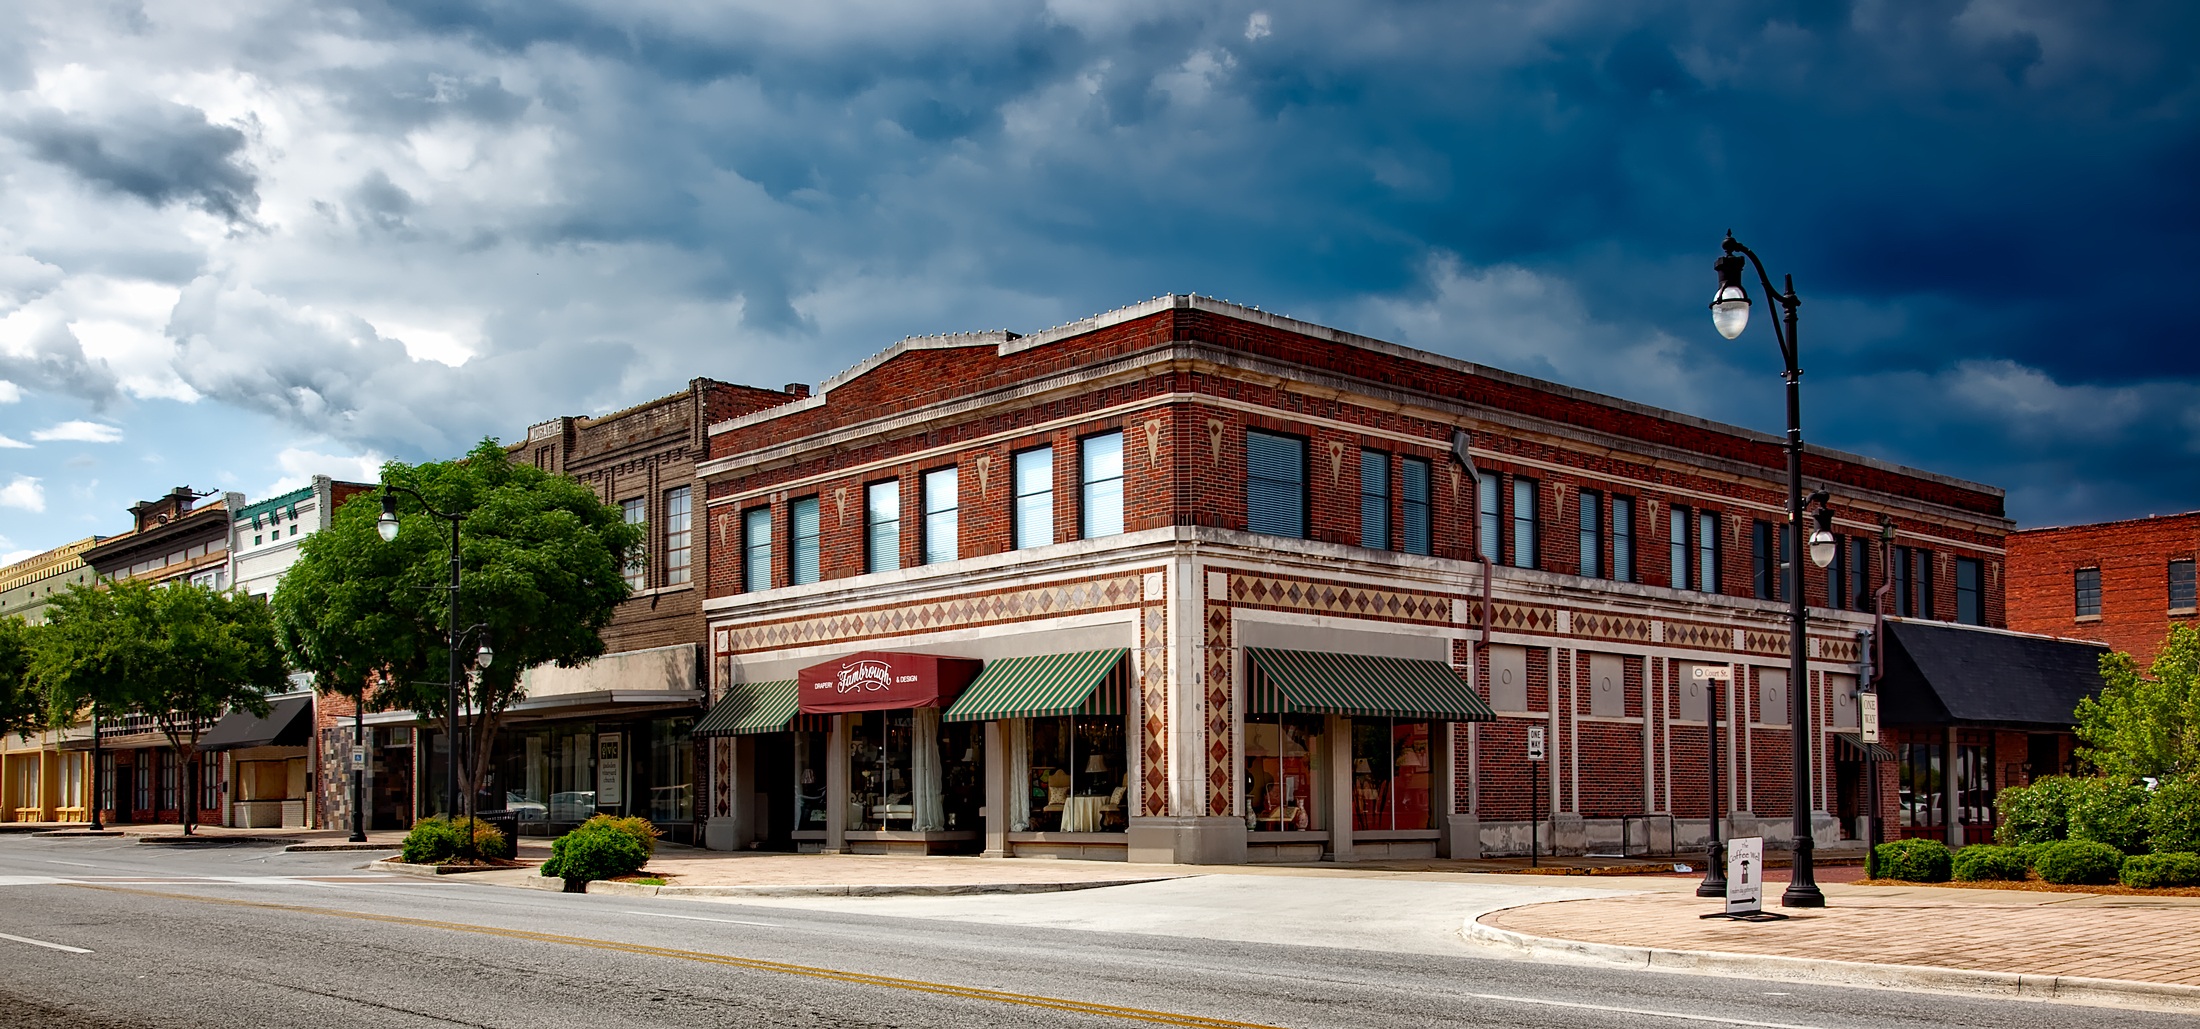
architecture, sky, house, cloudy, town, building, city, cityscape, panorama, downtown, facade, hdr, clouds, buildings, estate, townscape, neighbourhood, real estate, alabama, small towns, gadsden, urban area, residential area, human settlement